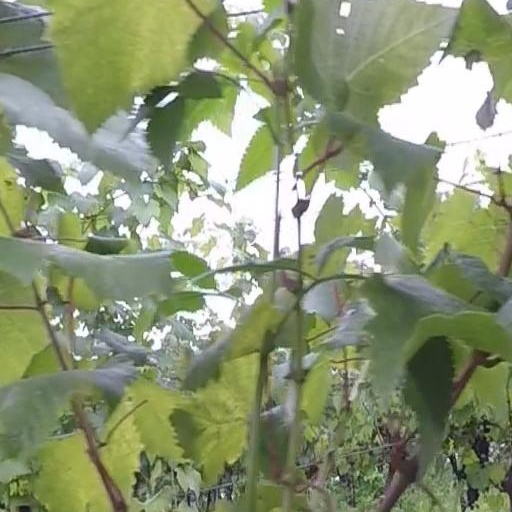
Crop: grape